Li Lin (physicist)

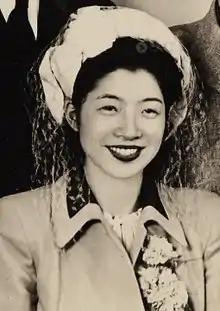
Li Lin in 1948

Li Lin (31 October 1923 – 31 May 2003) was a Chinese physicist. She made important contributions to China's metallurgy, nuclear power, and high-temperature superconductivity programs, and was elected as an academician of the Chinese Academy of Sciences in 1980. Her father Li Siguang and husband Chen-Lu Tsou were also prominent scientists and academicians.